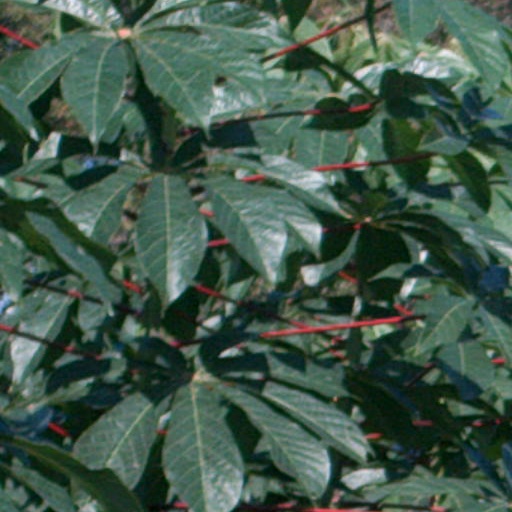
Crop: cassava